Amy (2015 film)

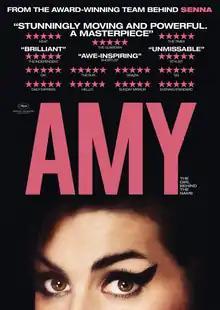
Theatrical release poster

Amy is a 2015 British documentary film directed by Asif Kapadia and produced by James Gay-Rees. The film covers English singer-songwriter Amy Winehouse's life and her struggle with substance abuse, both before and after her career blossomed, and which eventually caused her death.